Gustavo Parra Noriega

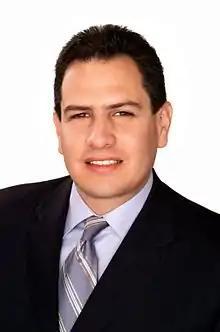

Luis Gustavo Parra Noriega (born 4 February 1973) is a Mexican lawyer and politician from the National Action Party. From 2006 to 2009 he served as Deputy of the LX Legislature of the Mexican Congress representing the State of Mexico.